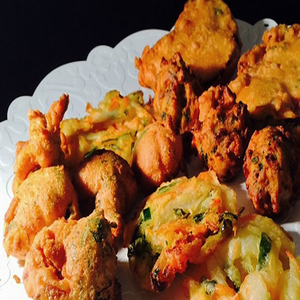
Dish: pakora